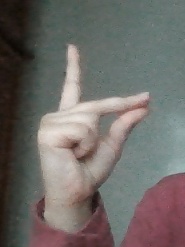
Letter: ta